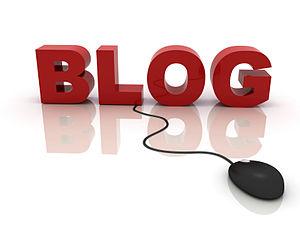
Le mot « blogosphère » désigne indifféremment un ensemble de blogs ou l'ensemble de ses rédacteurs. L'expression la blogosphère désigne ainsi l'ensemble de tous les blogs. C'est un sous-ensemble du World Wide Web.